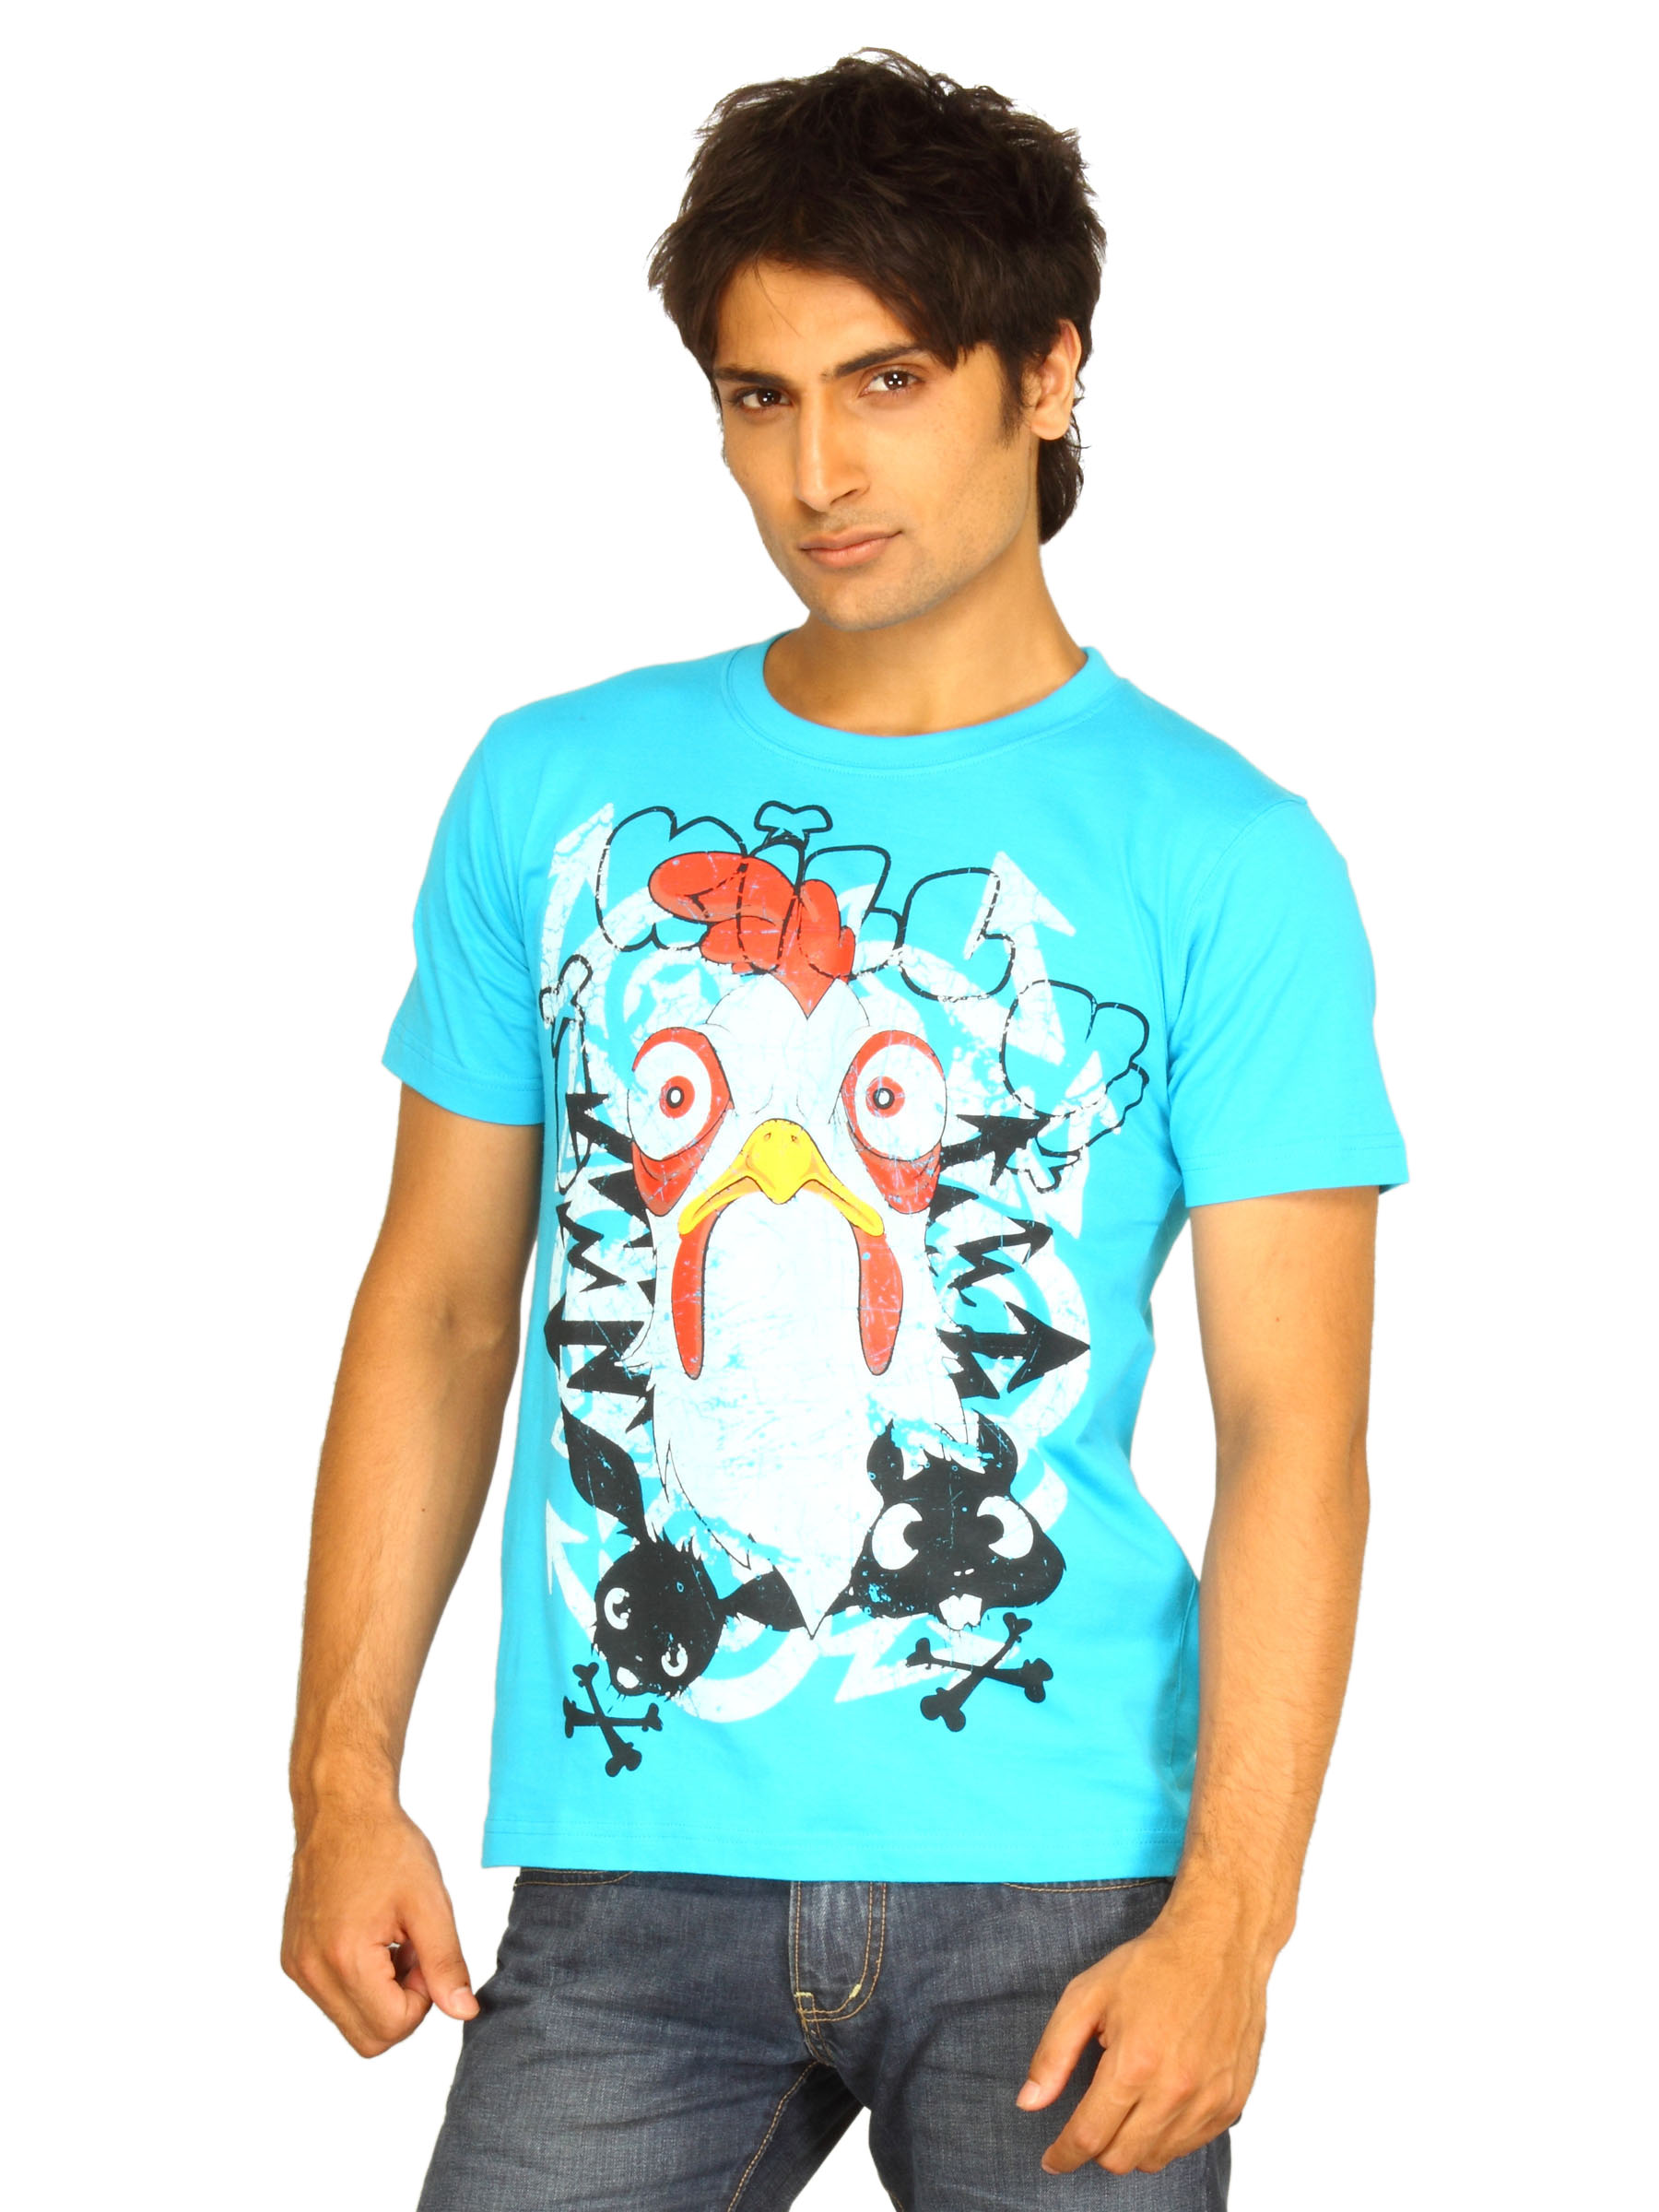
Guerrilla Men's Kill You Blue T-shirt
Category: Apparel / Topwear / Tshirts
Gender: Men
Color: Blue
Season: Summer 2011
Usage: Casual